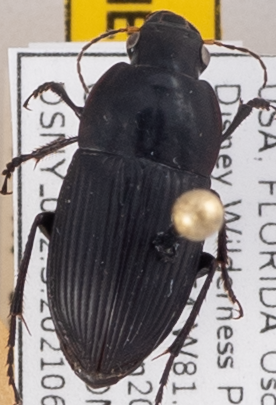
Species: Anisodactylus haplomus
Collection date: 2021-06-29
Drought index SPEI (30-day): -0.17
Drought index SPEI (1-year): -0.1
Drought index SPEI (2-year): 0.54